Mexico Davis Cup team

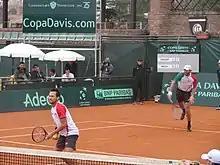
Santiago González and Miguel Ángel Reyes at the 2018 Davis Cup

The Mexico national tennis team represents Mexico in Davis Cup tennis competition and are governed by the Federación Mexicana de Tenis.